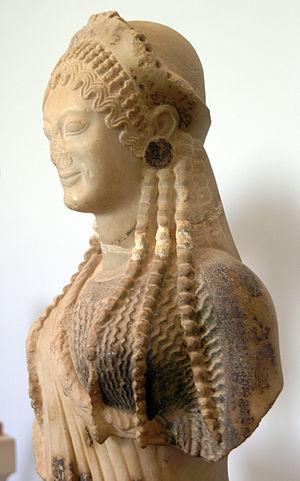
Statue de korè en marbre des îles, surnommée la «